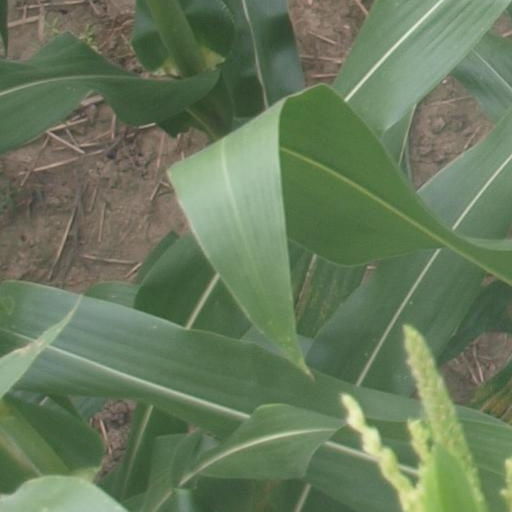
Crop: maize; corn